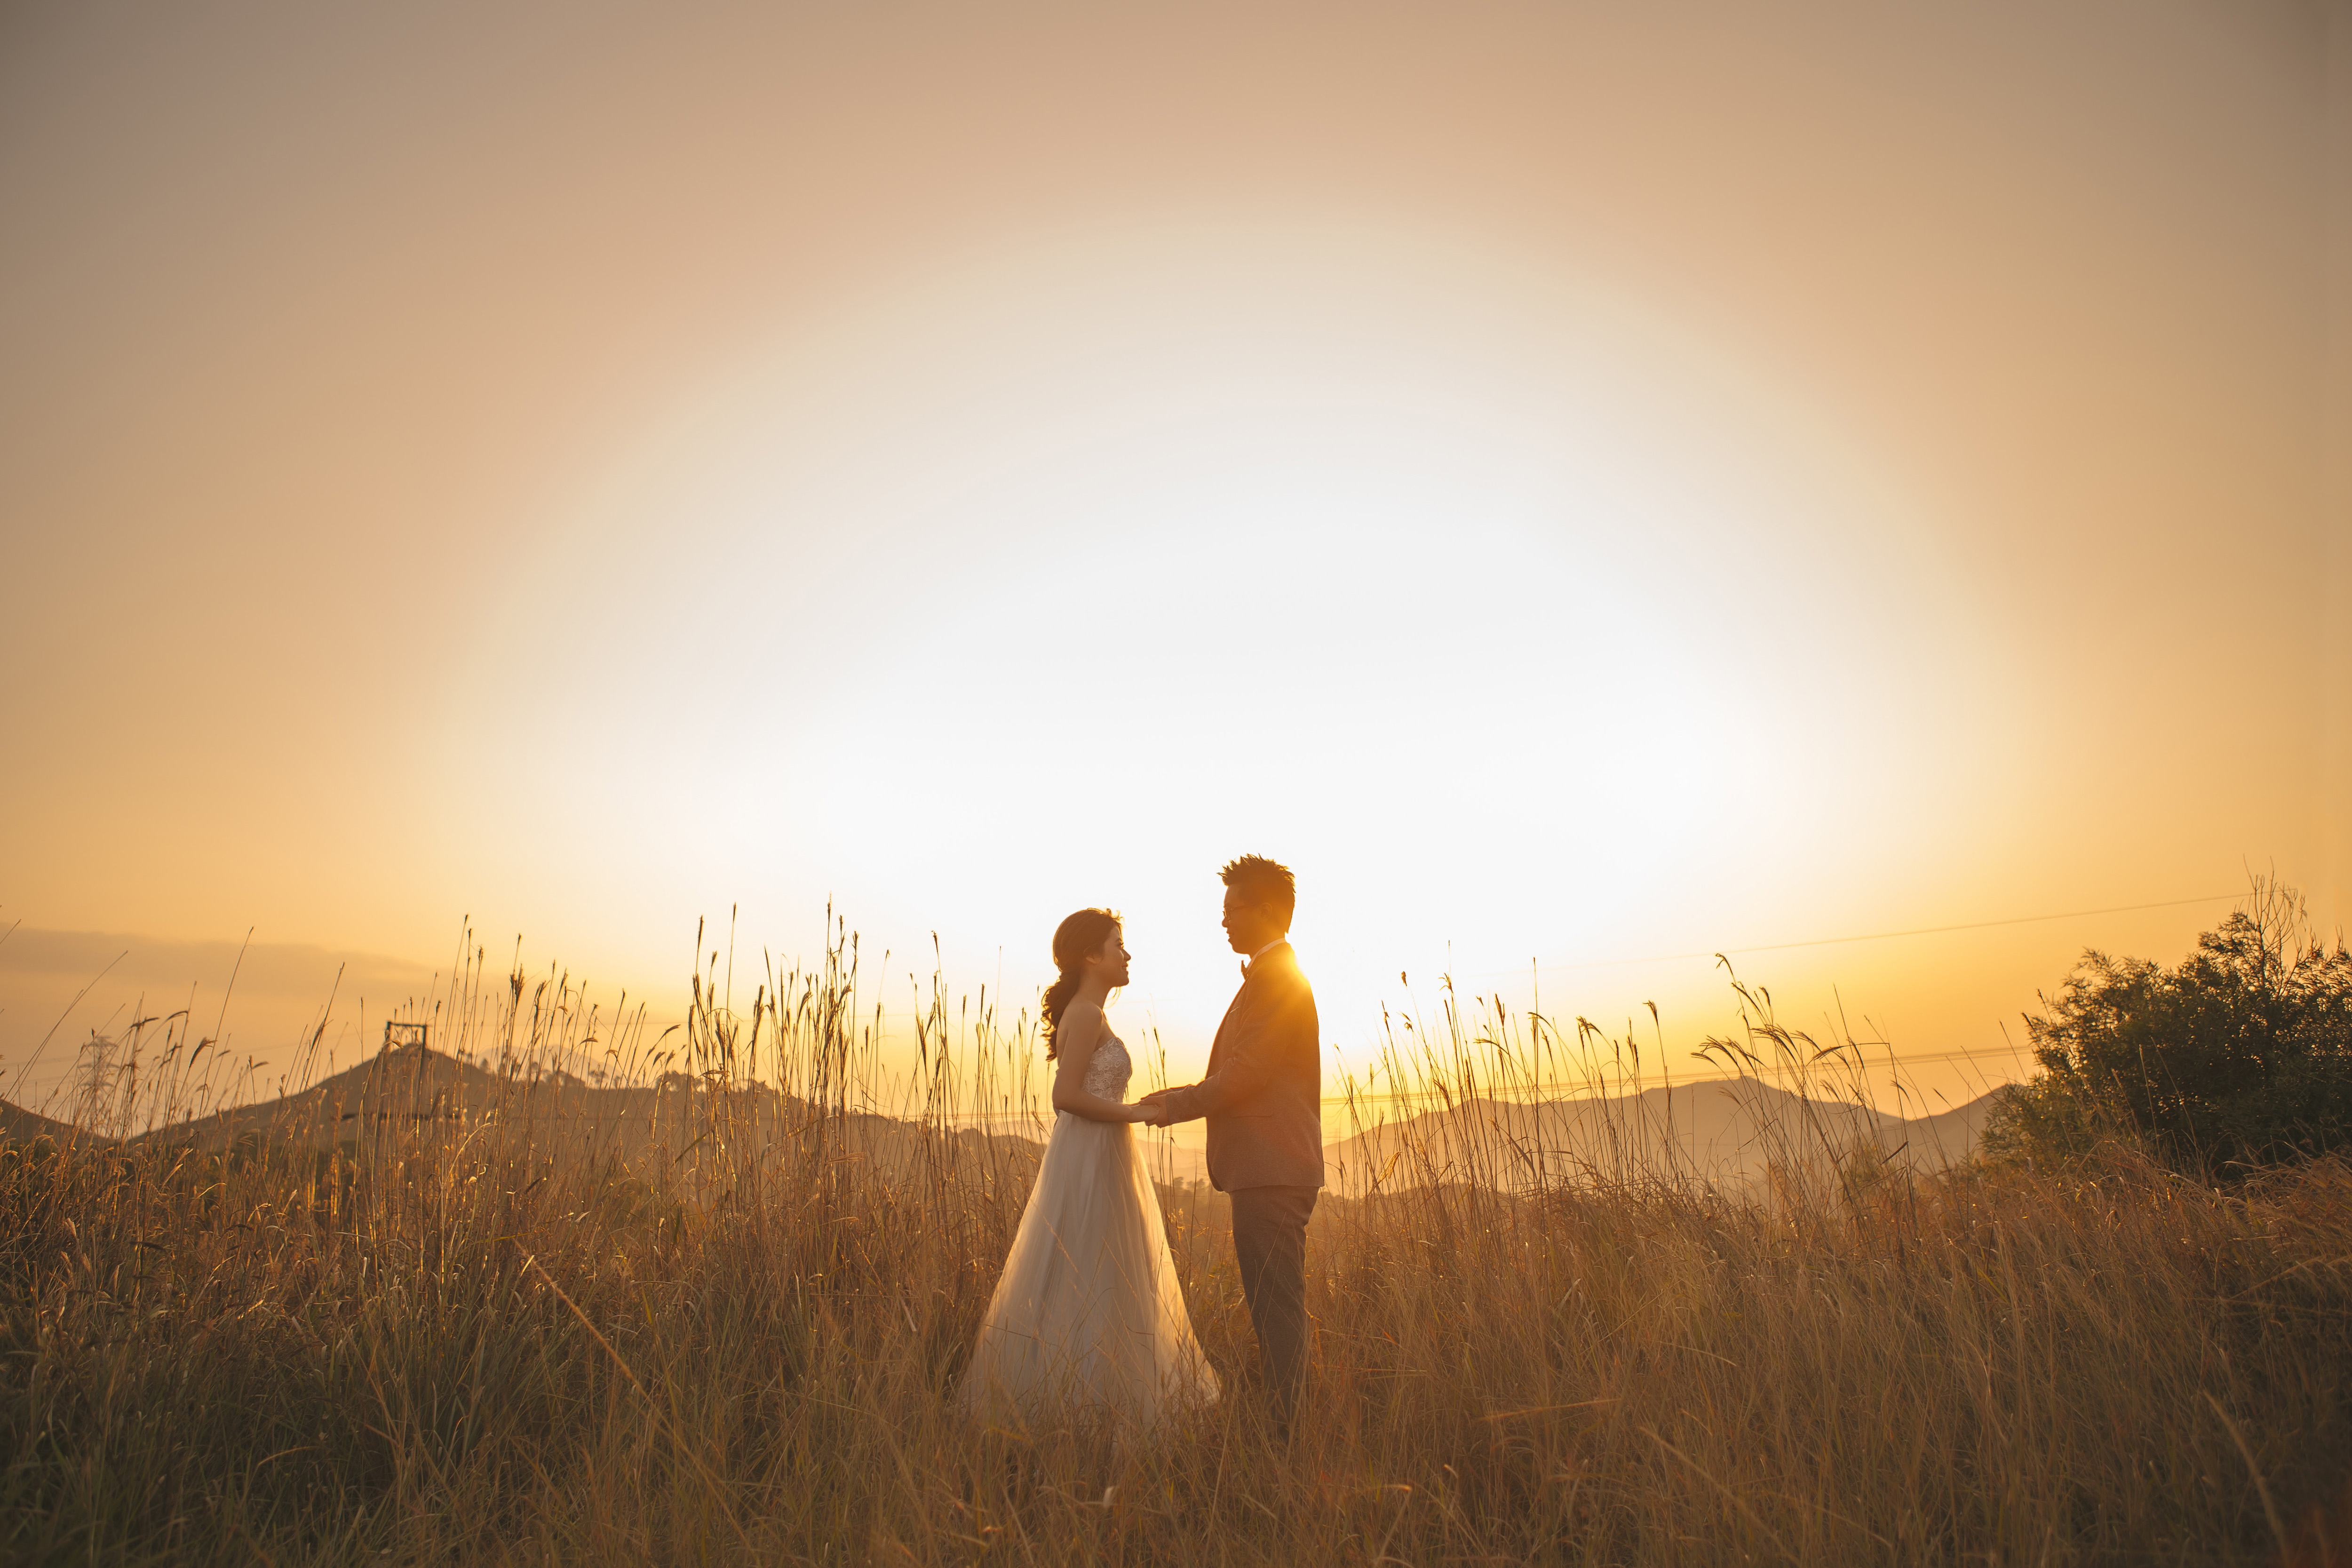
People in nature, photograph, sky, yellow, atmospheric phenomenon, photography, morning, love, grassland, happy, sunlight, gesture, dress, sunrise, fun, landscape, grass, ceremony, engagement, stock photography, romance, backlighting, sunset, cloud, evening, flash photography, bride, hill, wedding, prairie